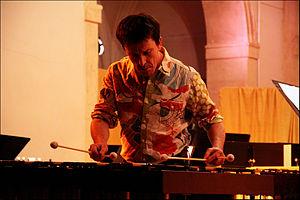
Franck Tortiller en récital à Beaune, Février 2011
Franck Tortiller est un vibraphoniste et compositeur de jazz français. Il fut directeur de l'Orchestre national de jazz de 2005 à 2008.